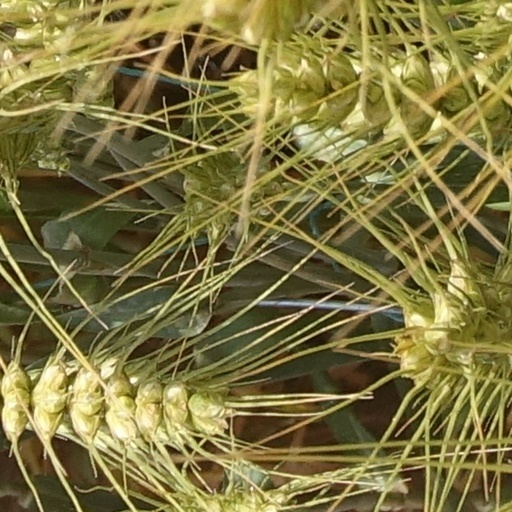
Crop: wheat